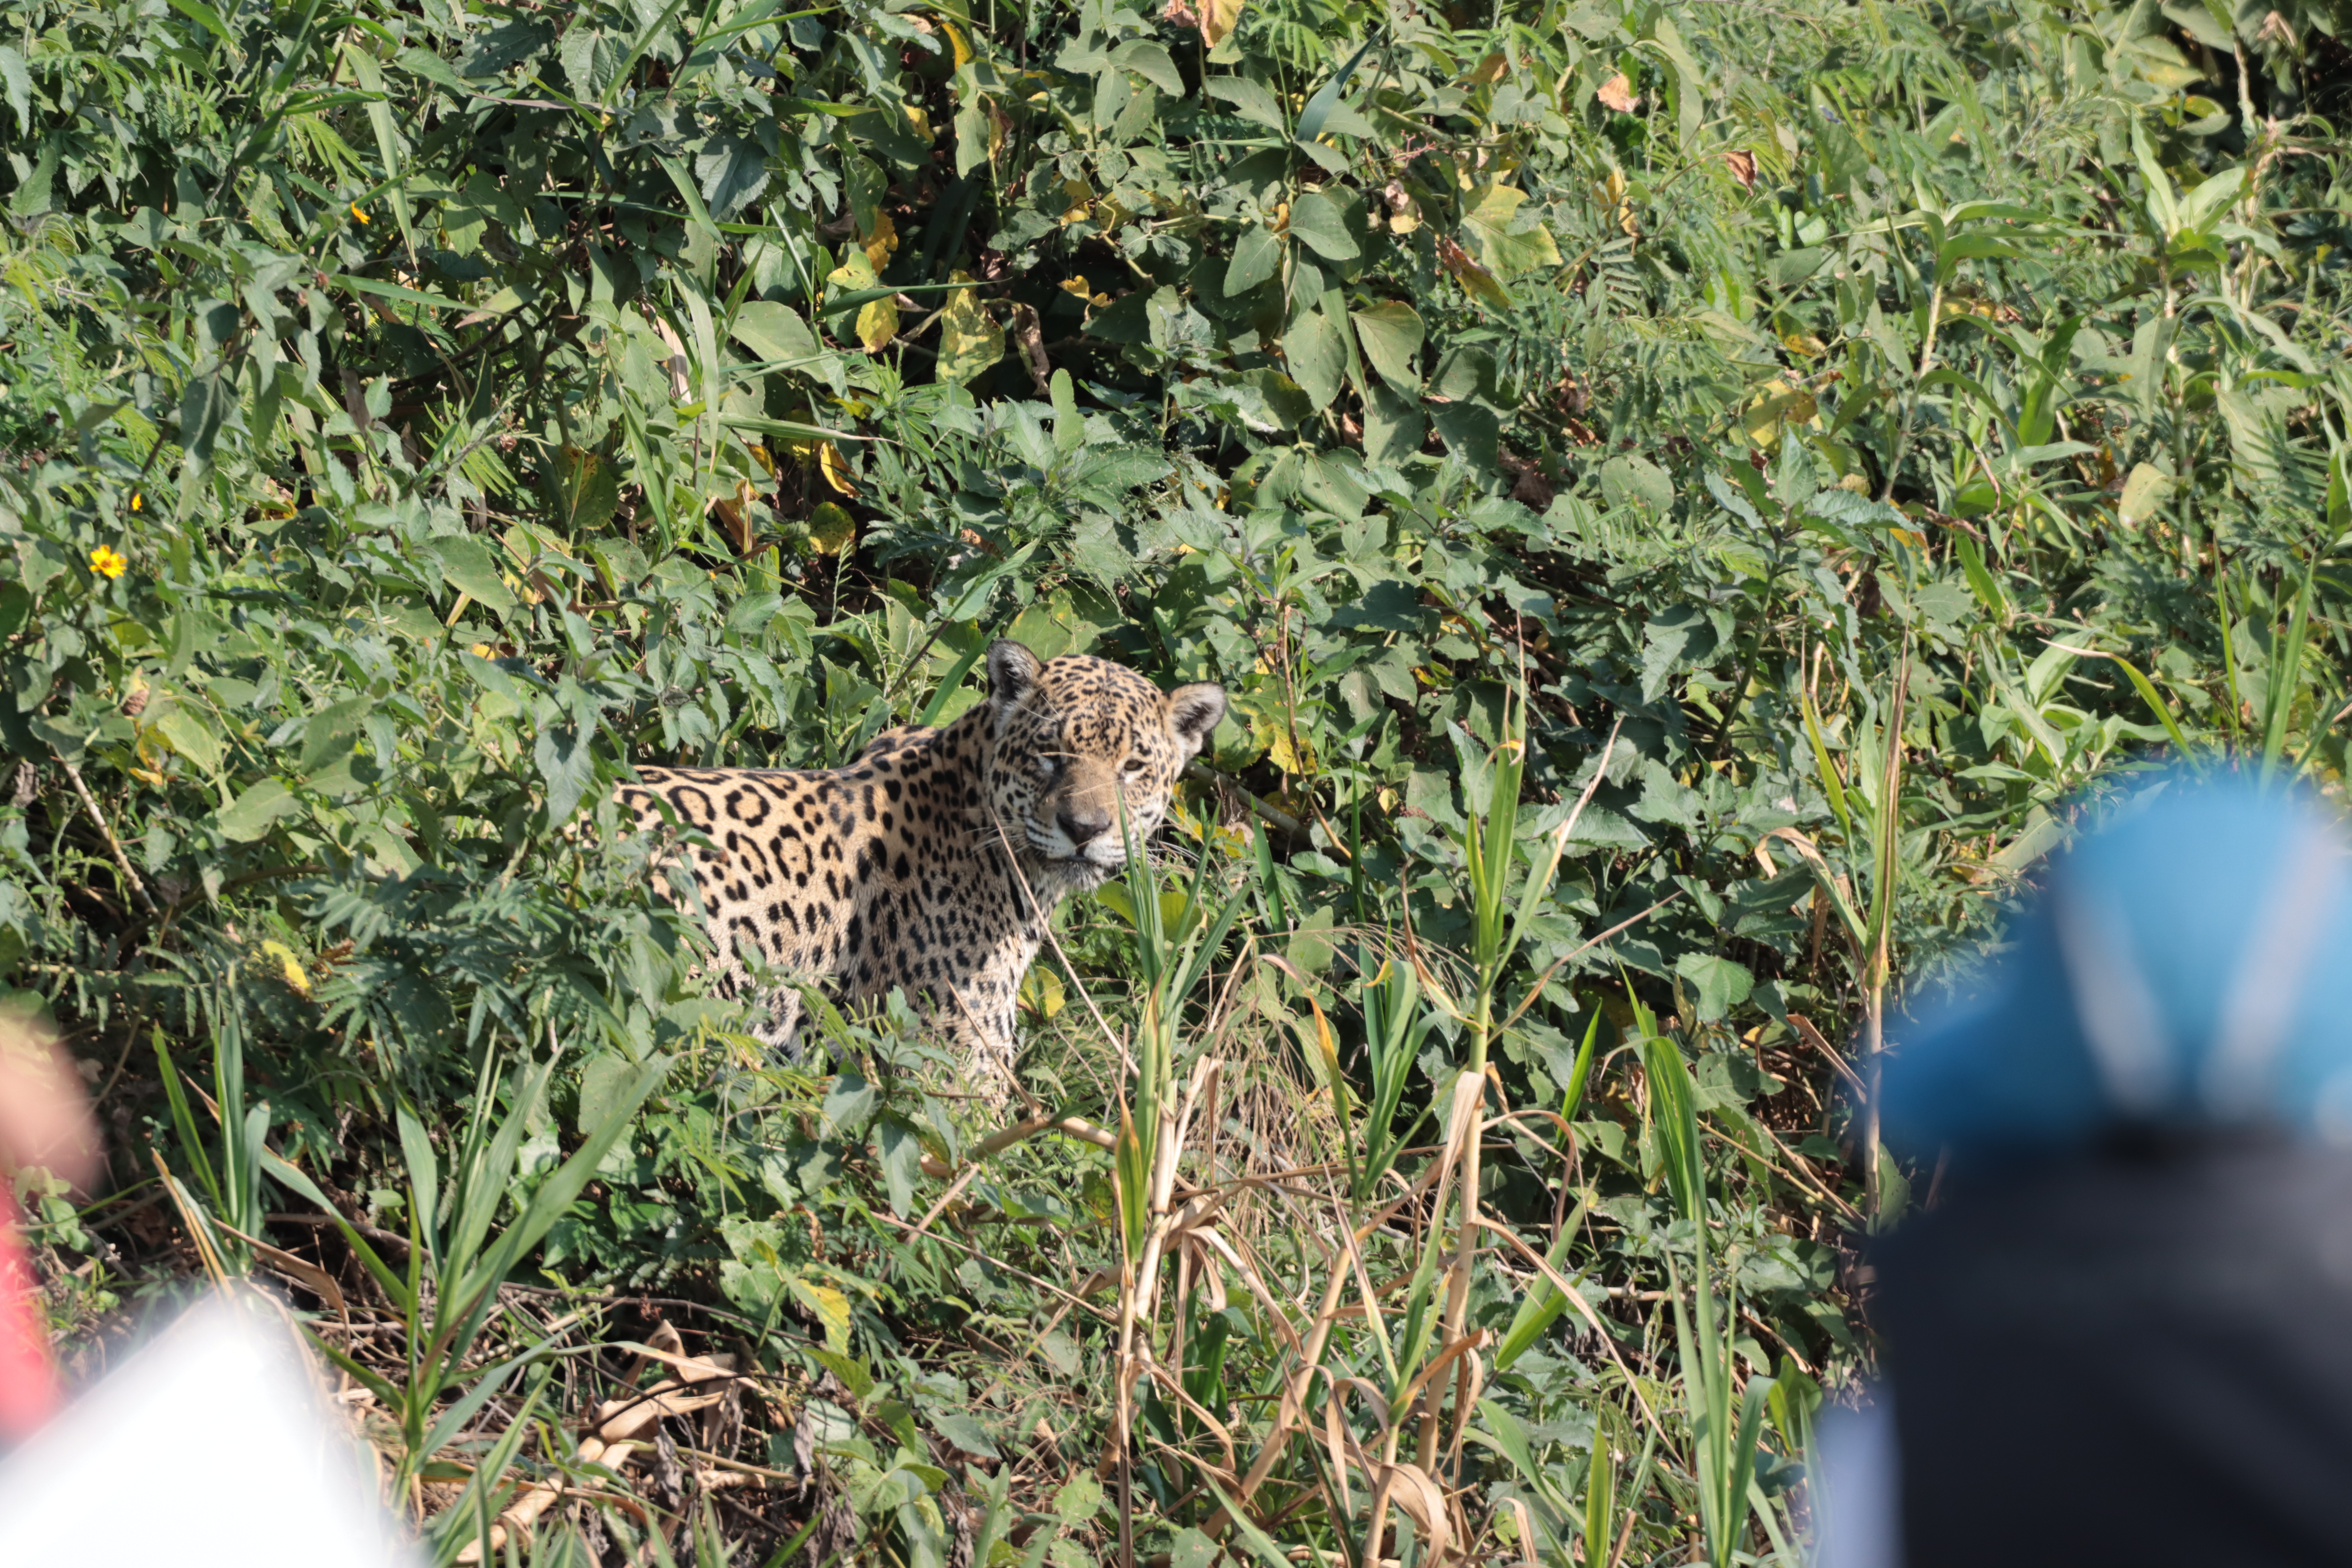
Jaguar: Jaju